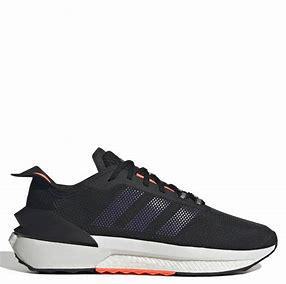
Brand: Adidas
Model: Avryn